Randolph, New Hampshire

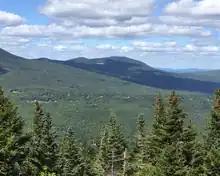
View of the Randolph Hill section of town from Dome Rock

According to the United States Census Bureau, the town has a total area of , of which are land and are water, comprising 0.13% of the town.